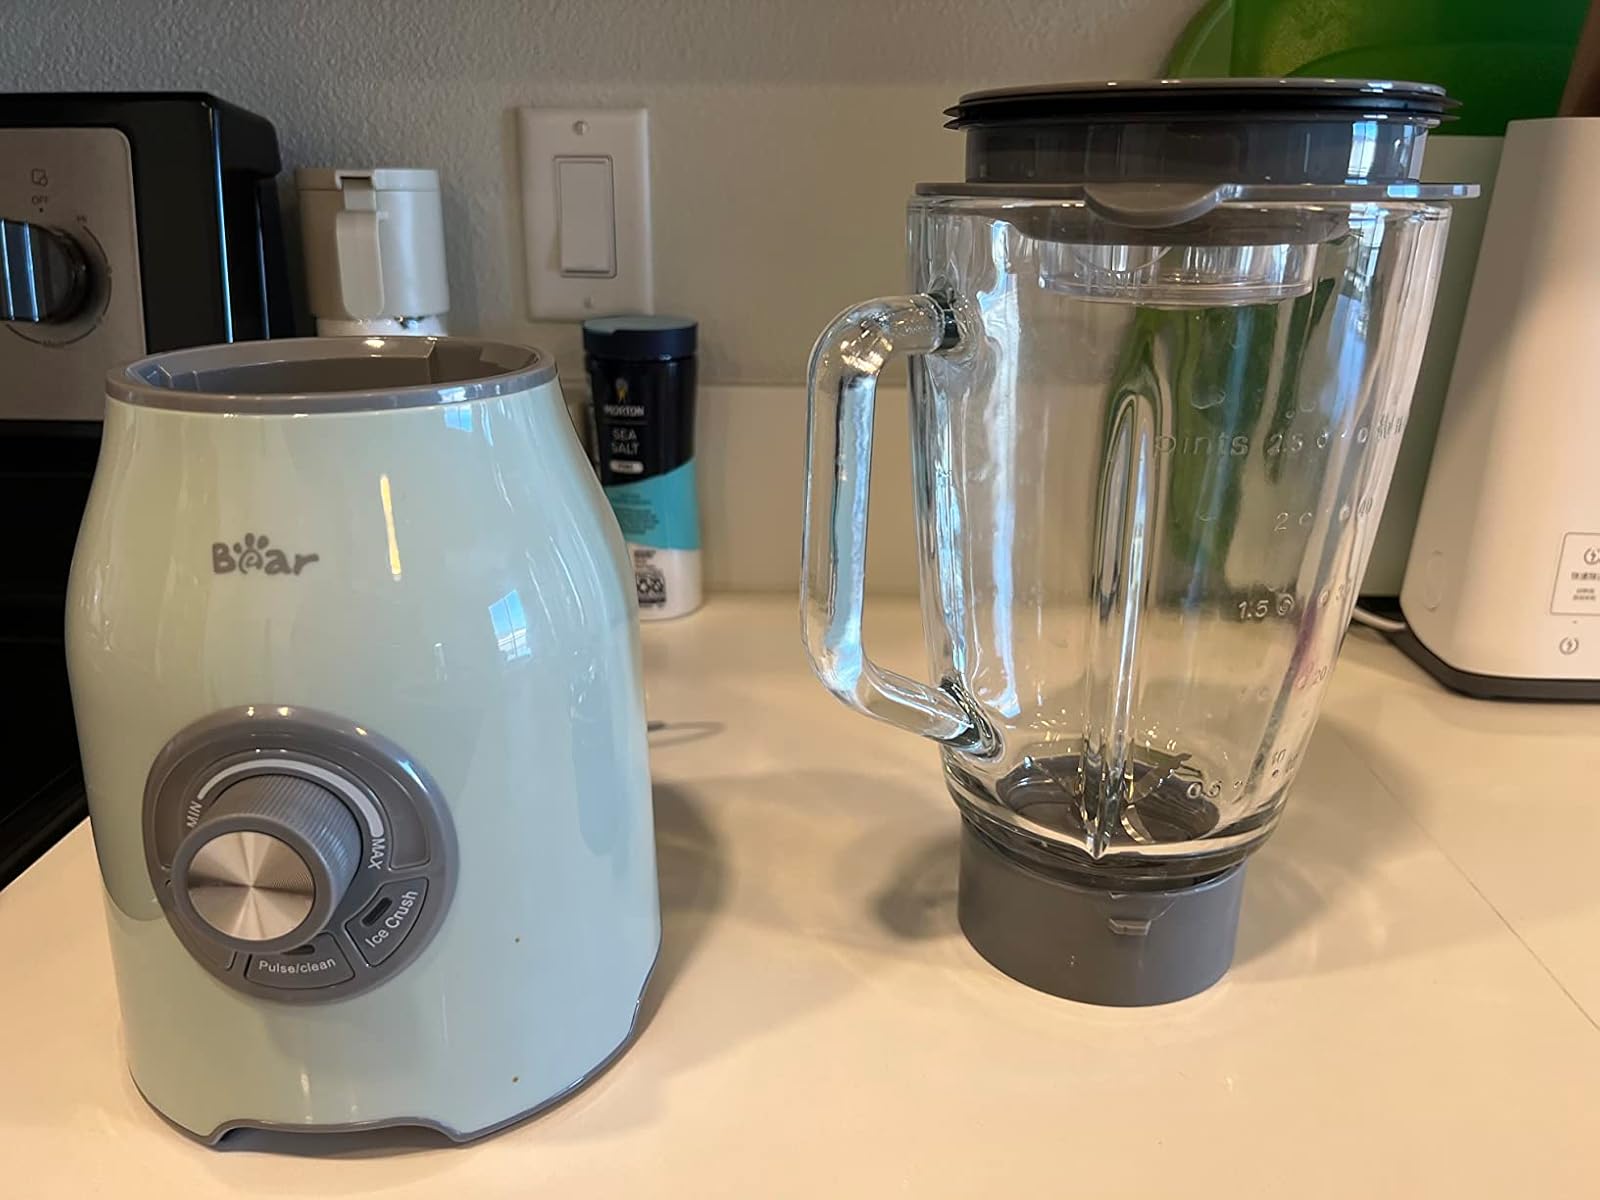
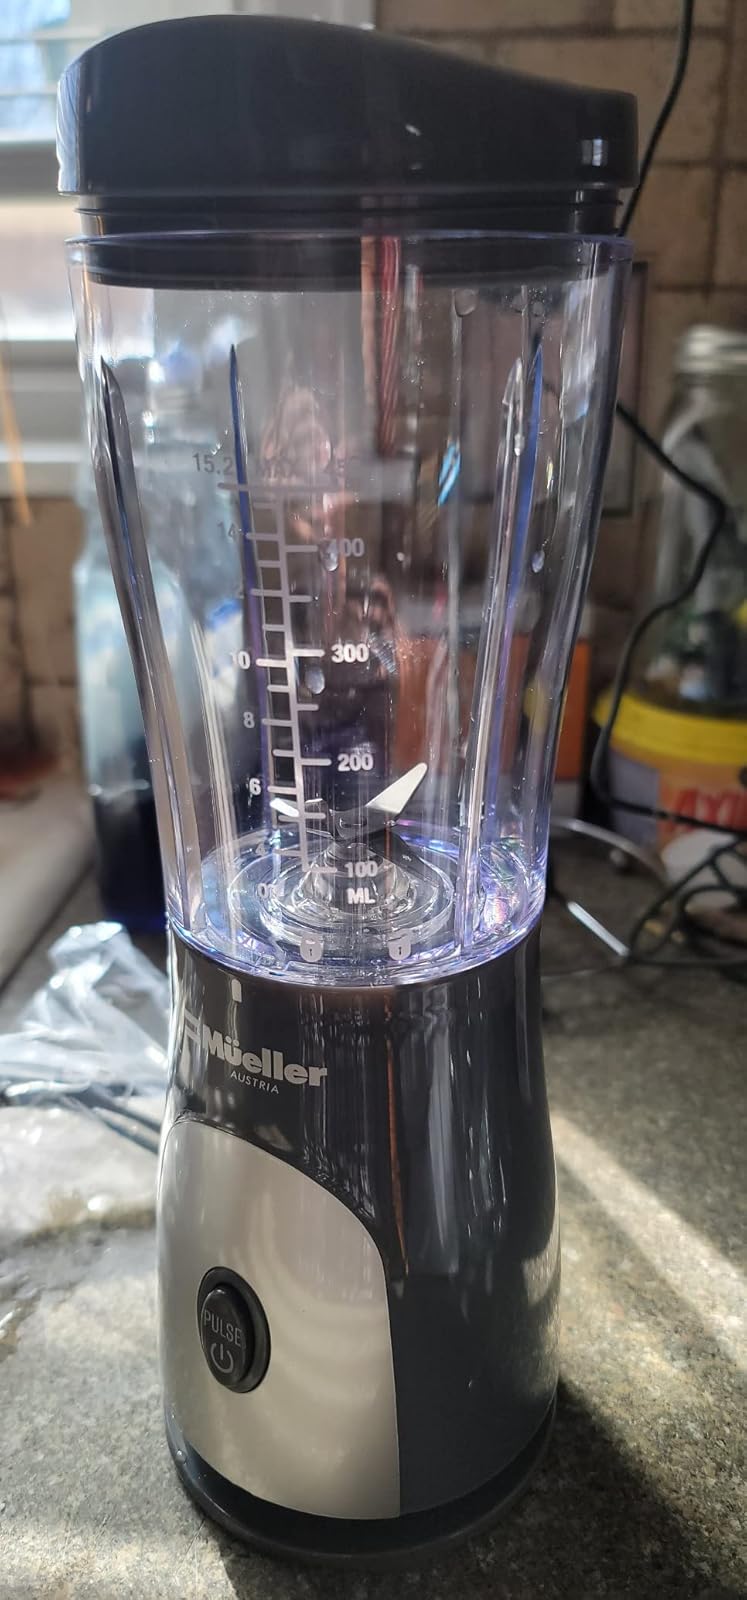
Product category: items_blender
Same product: no